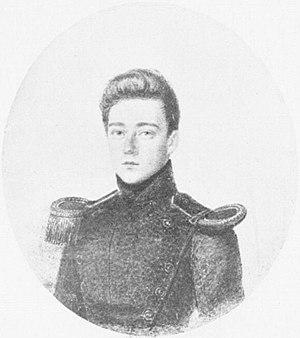
""Coffinières de Nordeck (Grégoire-Gaspard-Félix) en tenue de lieutenant au 2e régiment du Génie""."